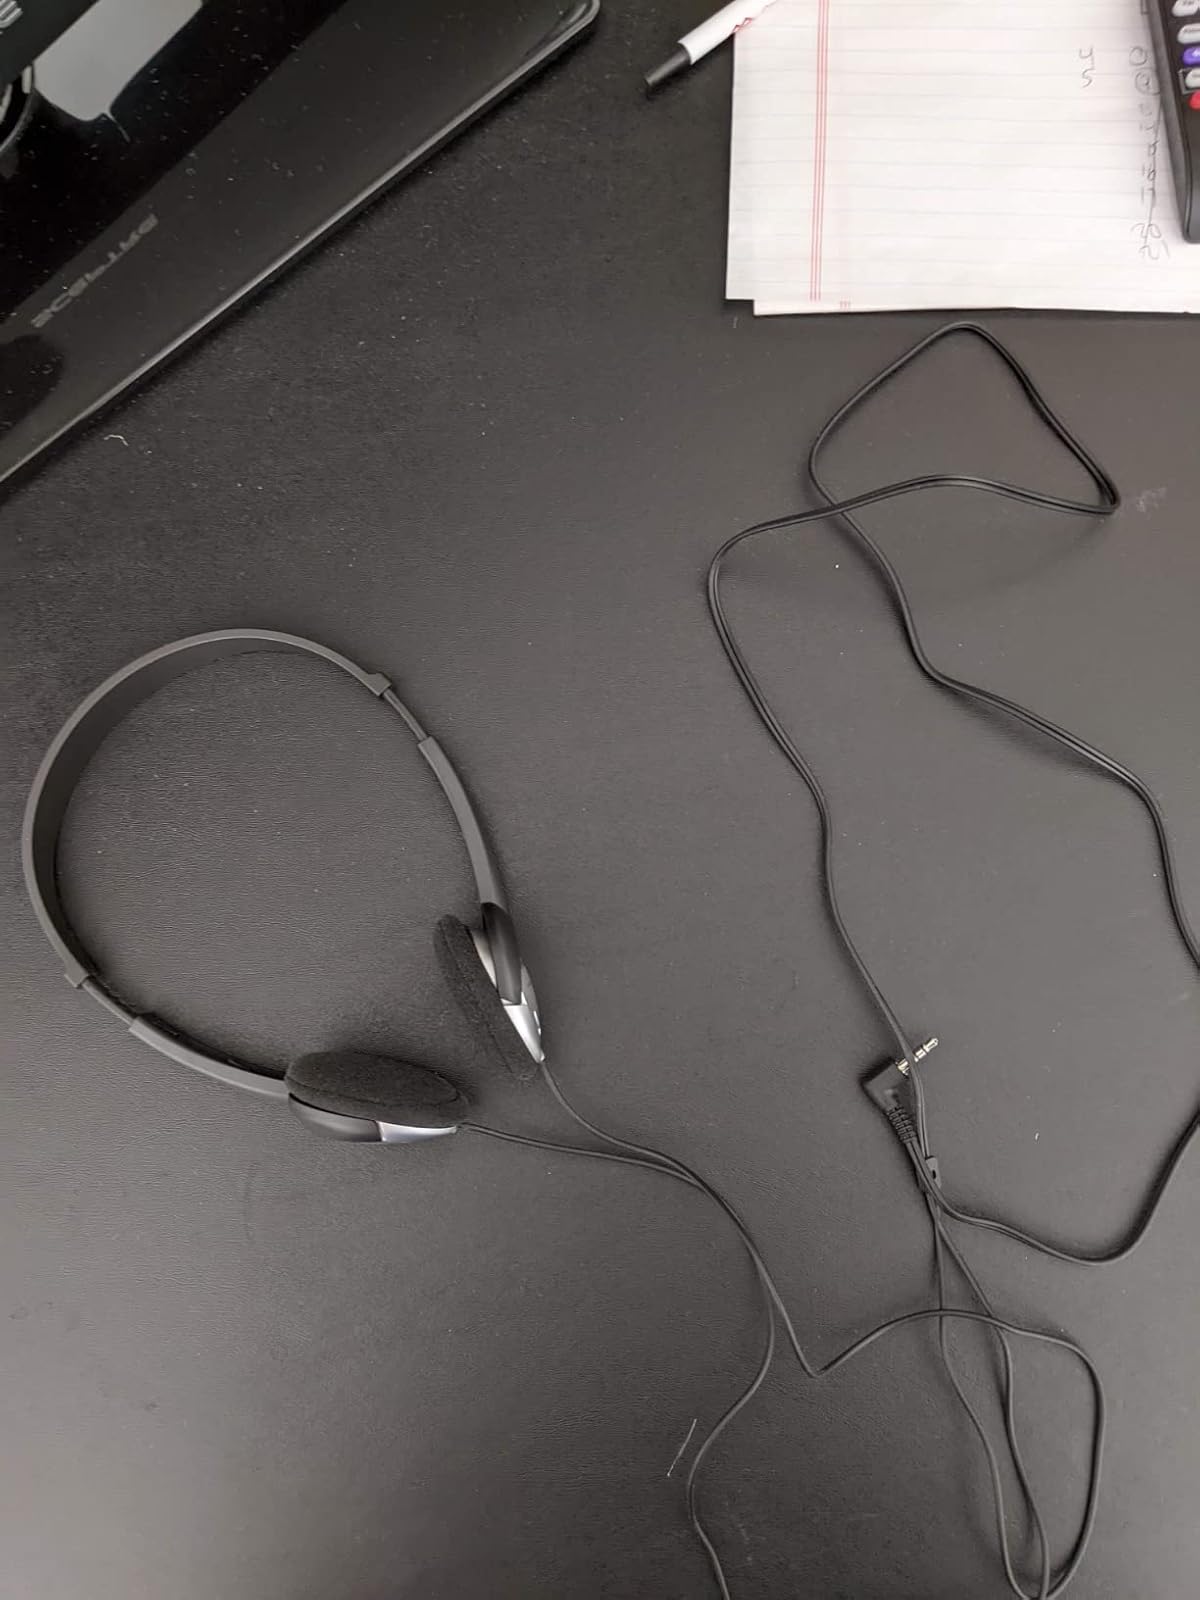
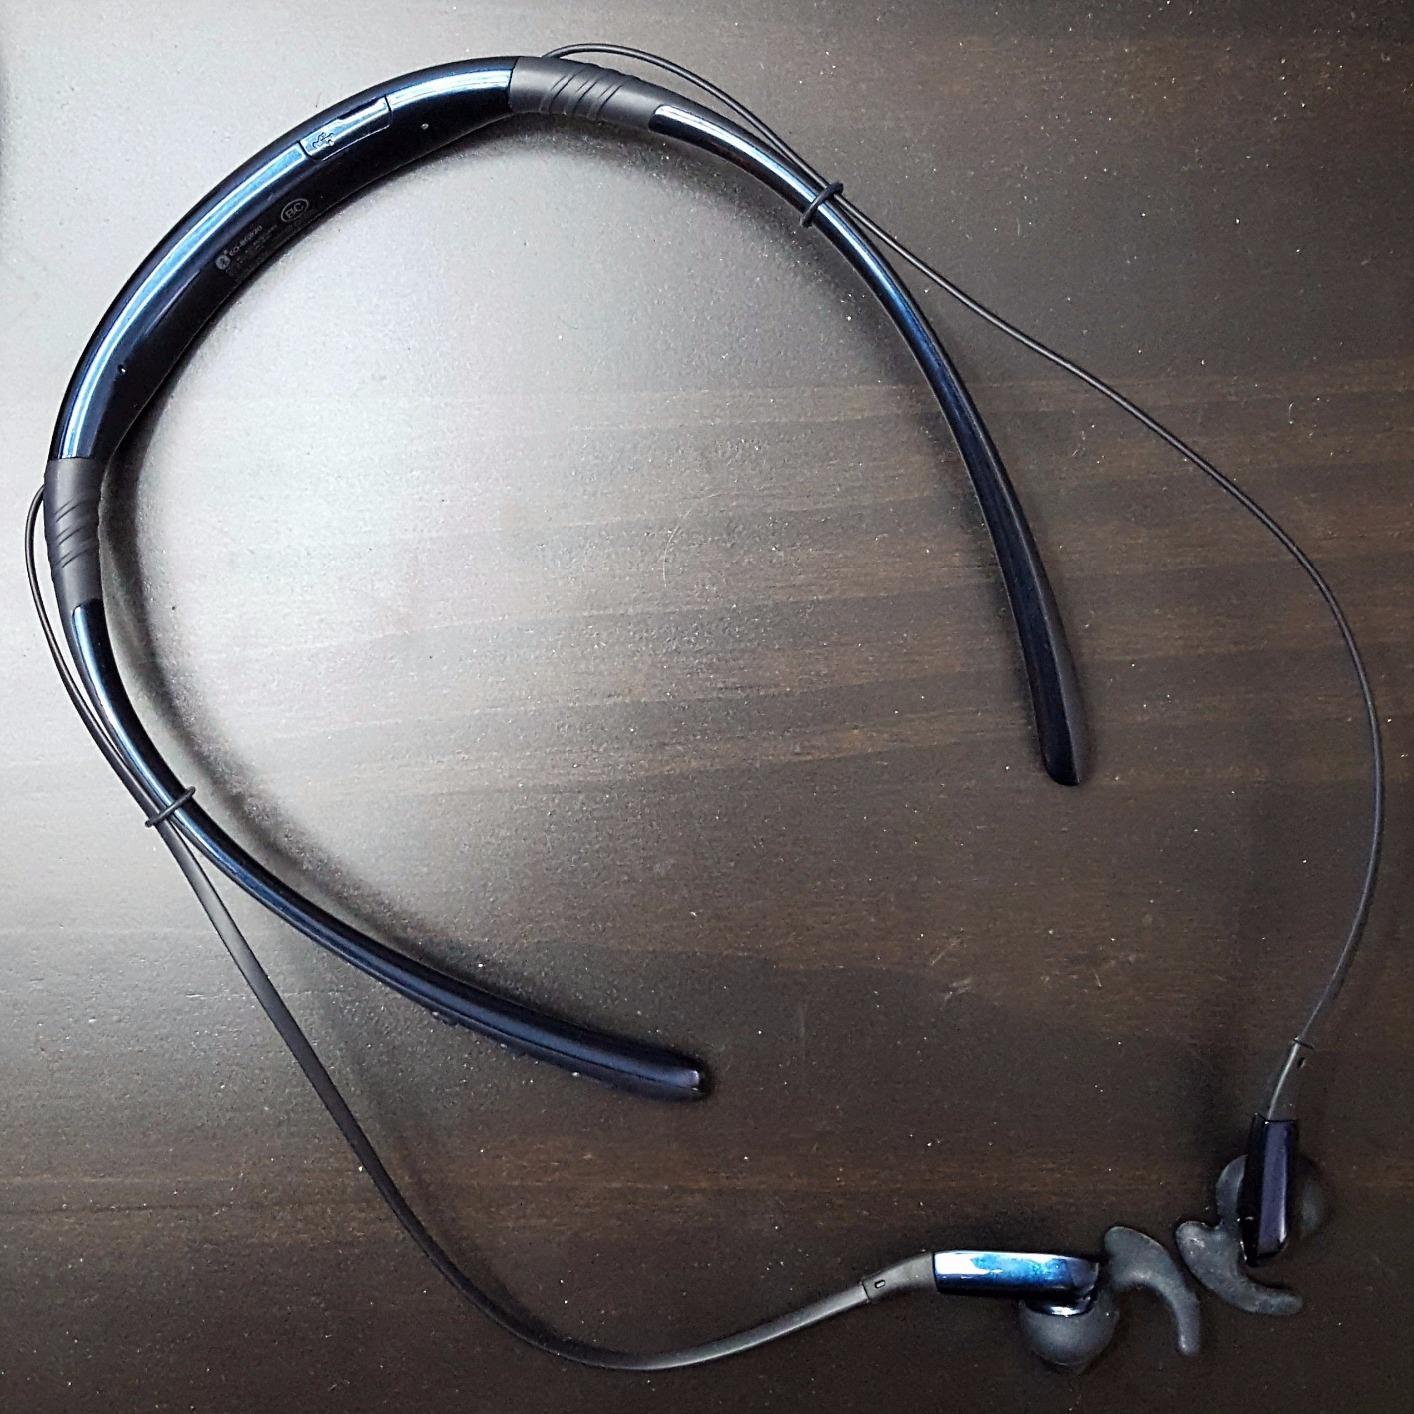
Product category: headphones
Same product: no